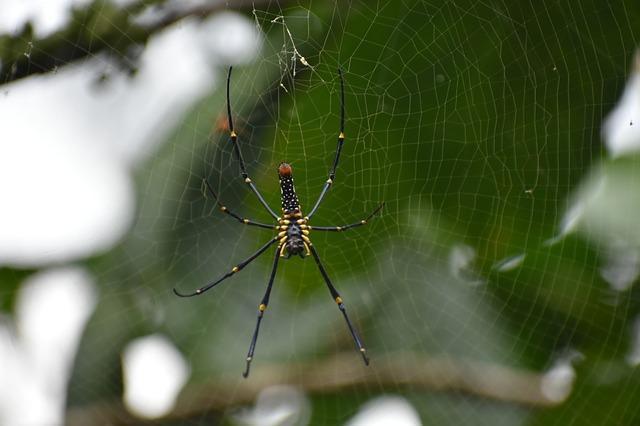
spider